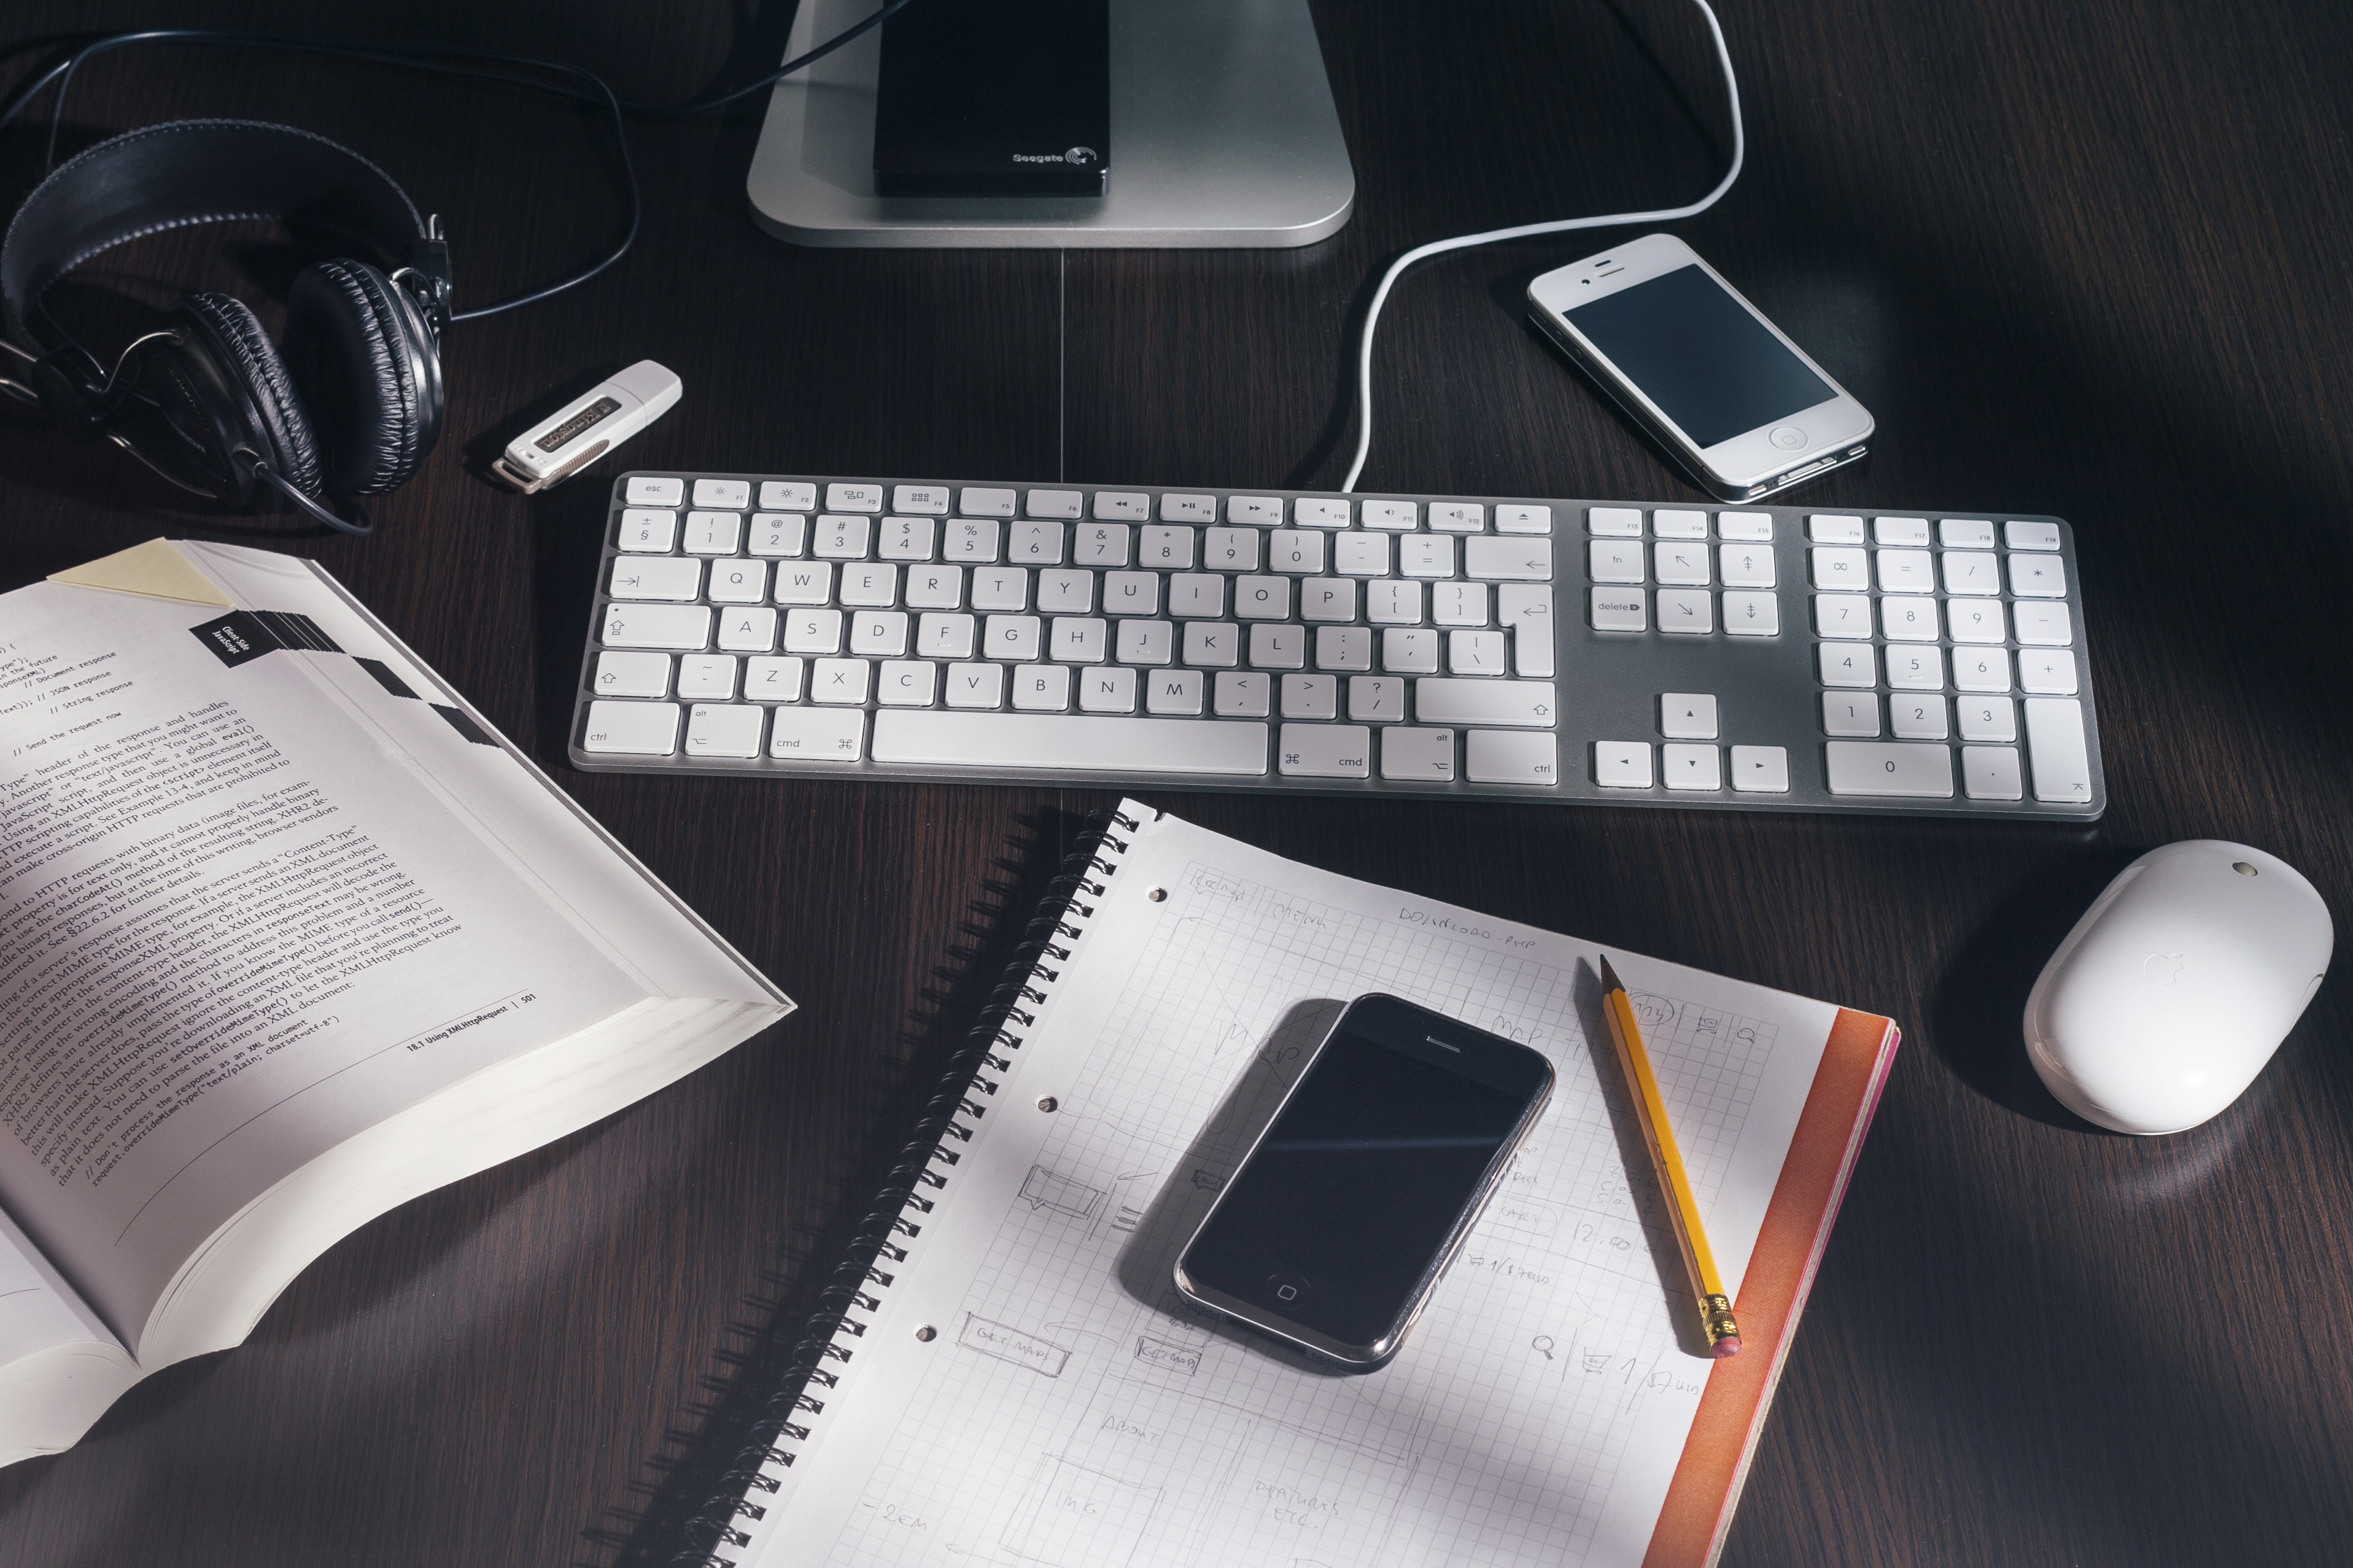
computer, work, table, reading, gadget, brand, study, design, computer keyboard, personal computer hardware